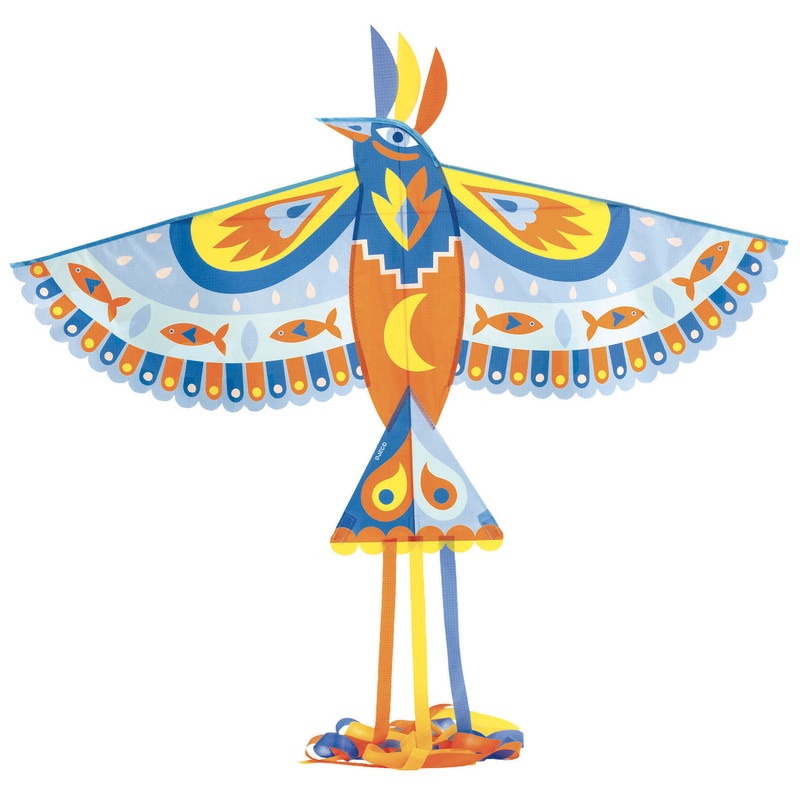
DJECO Maxi Bird Kite
Take to the skies with this impressive kite. Maxi Bird is a giant kite in the shape of a bird. It looks great in the sky! Dimensions: 122 x 88 cm (+ 250 cm tail). It is a pop-up kite that is easy to assemble: 2 pieces to assemble, a line to tie to attach the handle and it's ready! It is light, simple to handle, takes off easily, and comes with a storage pouch. Suitable for ages: 5+ years
Brand: Djeco
Category: Toys & Games > Toys > Flying Toys > Kites